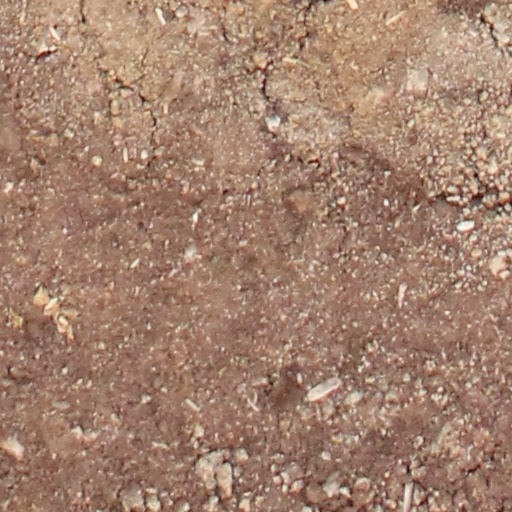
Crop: wheat